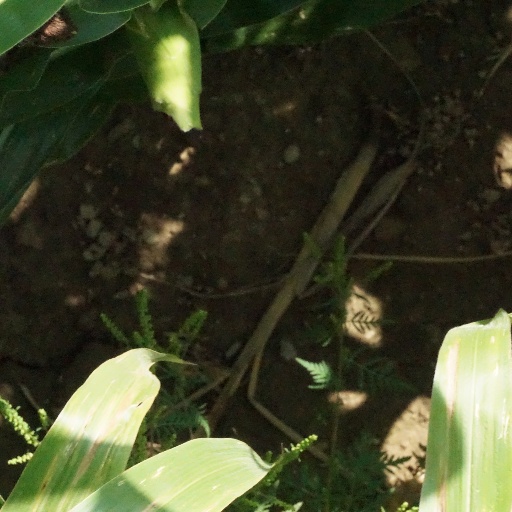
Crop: maize; corn